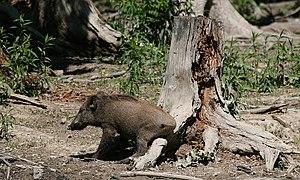
Le Châtillonnais, ou pays châtillonnais, est une région naturelle française du nord de la Côte-d'Or aux limites de l'Aube et de la région Champagne. Reposant sur un socle calcaire creusé par le haut cours de la Seine c'est une région historique ancienne dont la ville principale semble avoir été successivement celle du mont Lassois puis de Vertillum sous l'Antiquité tardive. Sous les mérovingiens Latiscum, au sommet et autour du mont Lassois, est le centre d'un archidiaconé qui s'étend jusqu'à Bourguignons actuellement dans l'Aube avant que Châtillon-sur-Seine n'y supplée.